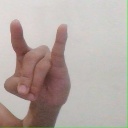
अक्षर: च